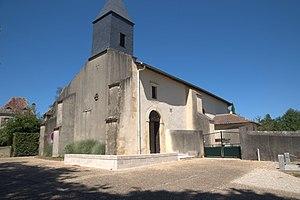
Eglise de Mascaraàs - Béarn - France.
Mascaraàs-Haron est une commune française, située dans le département des Pyrénées-Atlantiques en région Nouvelle-Aquitaine.
Mascaraàs est une ancienne commune française du département des Pyrénées-Atlantiques. En 1831, la commune fusionne avec Haron pour former la nouvelle commune de Mascaraàs-Haron.